17th (Service) Battalion, Royal Fusiliers (Empire)

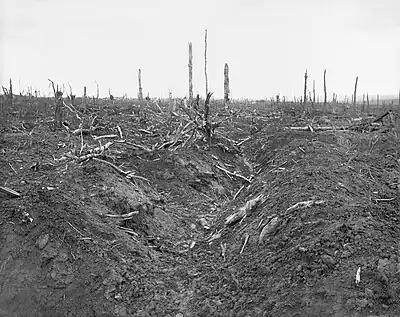
An abandoned German trench in Delville Wood.

On 6 August 1914, less than 48 hours after Britain's declaration of war, Parliament sanctioned an increase of 500,000 men for the Regular British Army. The newly appointed Secretary of State for War, Earl Kitchener of Khartoum, issued his famous call to arms: 'Your King and Country Need You', urging the first 100,000 volunteers to come forward. Men flooded into the recruiting offices and the 'first hundred thousand' were enlisted within days. This group of six divisions with supporting arms became known as Kitchener's First New Army, or 'K1'. The K2, K3 and K4 battalions, brigades and divisions followed soon afterwards. But the flood of volunteers overwhelmed the ability of the Army to absorb them, and the K5 units were largely raised by local initiative rather than at regimental depots, often from men from particular localities or backgrounds who wished to serve together: these were known as 'Pals battalions'. The 'Pals' phenomenon quickly spread across the country, as local recruiting committees offered complete units to the War Office (WO). One such unit was raised by the 'British Empire Committee' (BEC) of 60 Victoria Street, London. Under the leadership of General Sir Bindon Blood (chairman), Herbert Nield, MP, and Major-General Lionel Herbert (secretary), the committee first thought of forming a mounted regiment along the lines of the Imperial Light Horse of the Second Boer War, but the WO indicated that cavalry was not required. Instead, on 30 August the BEC was authorised to raise an infantry battalion and began recruitment next day. The complete battalion was recruited in 10 days and assigned to the Royal Fusiliers (City of London Regiment) as its 17th (Service) Battalion. On 12 September the battalion went to Warlingham in Surrey to begin its training, where it was clothed, equipped and hutted by the efforts of the BEC. Its first Commanding Officer (CO) was Major Harland Bowden, MP, a former officer in the Royal Field Artillery (Territorial Force).